Samantha Redgrave

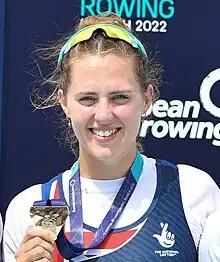
Redgrave in 2022

Samantha Redgrave (born 18 August 1994) is a British rower. She won gold medals in the coxless four at the 2022 European Rowing Championships, the 2024 European Rowing Championships, and the 2022 World Rowing Championships.